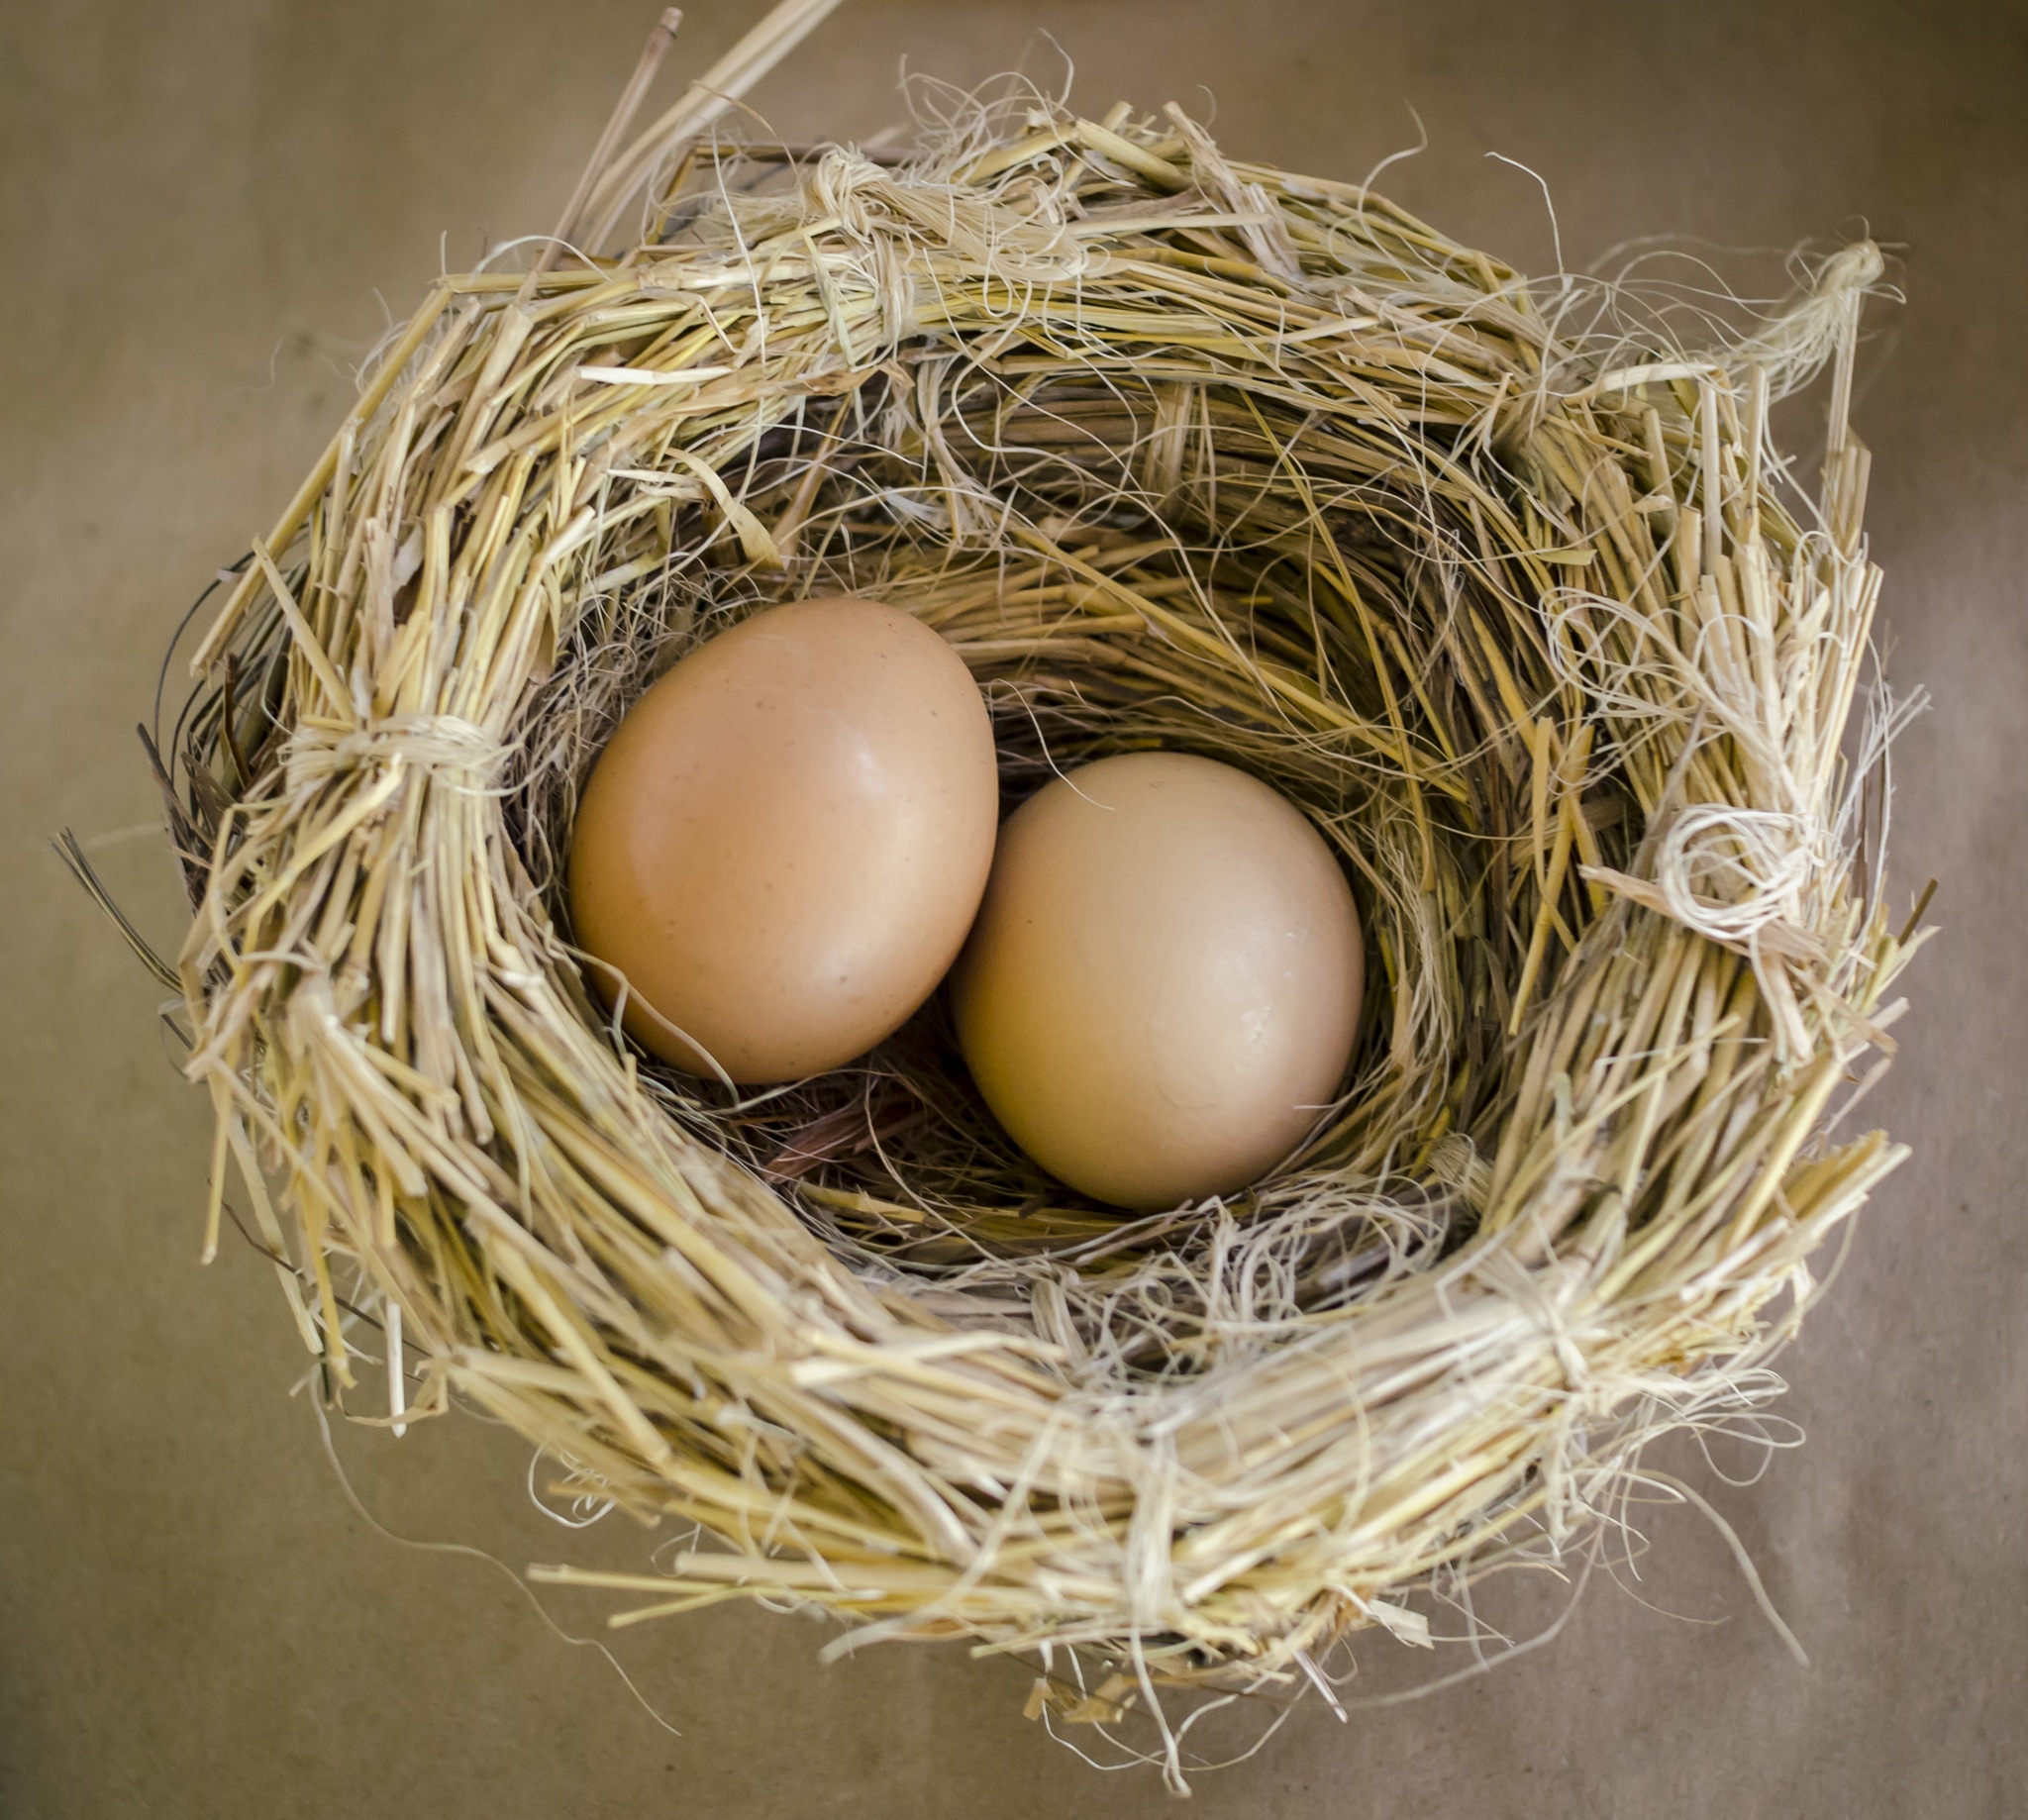
branch, food, breakfast, egg, twig, cook, christmas decoration, birds, mexico, bird nest, eggs, nest, huevecillos, incubate